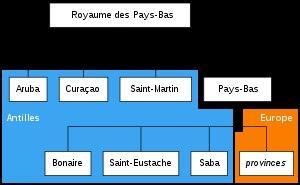
Les Pays-Bas, en forme longue le royaume des Pays-Bas, sont un pays d'Europe de l'Ouest, frontalier avec la Belgique au sud et l'Allemagne à l'est, possédant également une frontière avec la France sur l'île de Saint-Martin. Monarchie constitutionnelle comptant 17,2 millions d'habitants en 2019, le pays a pour capitale Amsterdam, bien que les institutions gouvernementales — exécutif, législatif et judiciaire — siègent à La Haye. Il est administré en quatre territoires autonomes : Aruba, Curaçao, Saint-Martin et le territoire européen, lui-même divisé en douze provinces, auxquelles s'ajoutent trois autres communes à statut spécial situées outre-mer. Géographiquement, le pays dispose de caractéristiques uniques, possédant l'une des altitudes moyennes les plus faibles au monde : environ un quart du territoire en Europe est situé sous le niveau de la mer du Nord, qui le baigne à l'ouest et au nord. 18,41 % de la superficie totale des Pays-Bas est couverte d'eau.